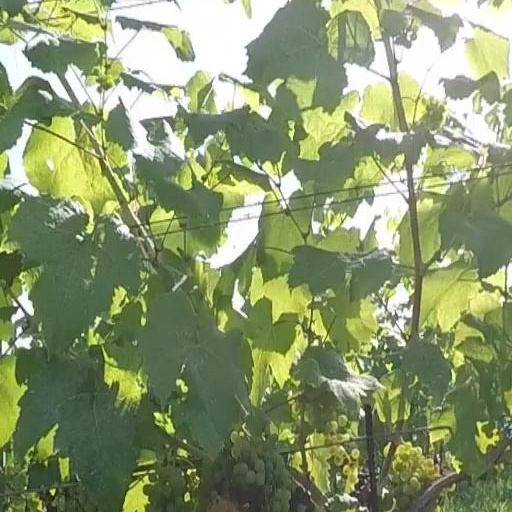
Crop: grape